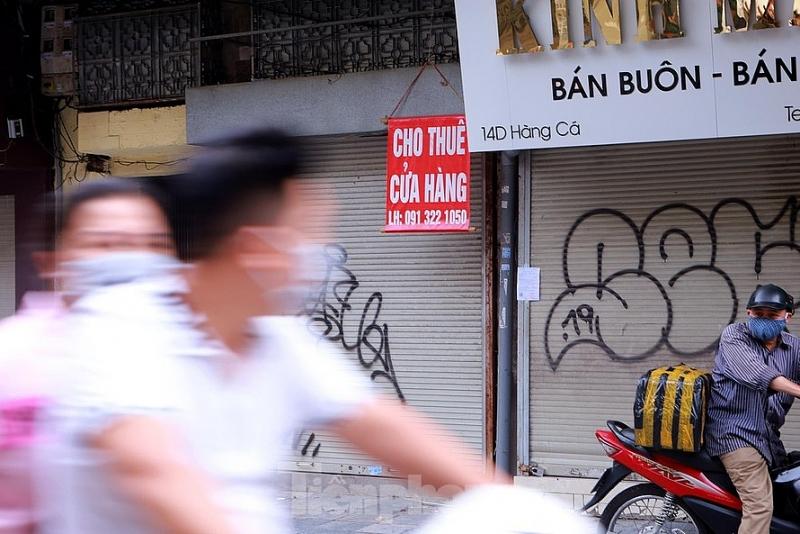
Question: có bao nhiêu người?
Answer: có ba người